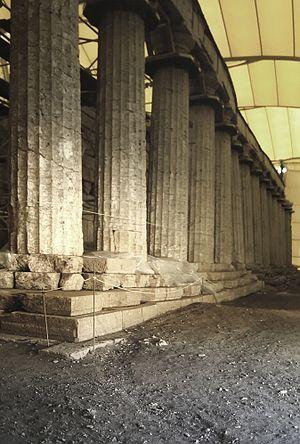
Le temple d'Apollon Épicourios à Bassae est un temple de la Grèce antique situé à Bassae, à 8 km NO de la cité antique de Phigalie et à 7 km S du village moderne d'Andritsaina.